Abigail Vare School

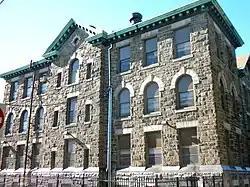
Abigail Vare School, May 2010

Abigail Vare School is a former school building located in the Pennsport neighborhood of Philadelphia, Pennsylvania. It is located across from Dickinson Square Park.